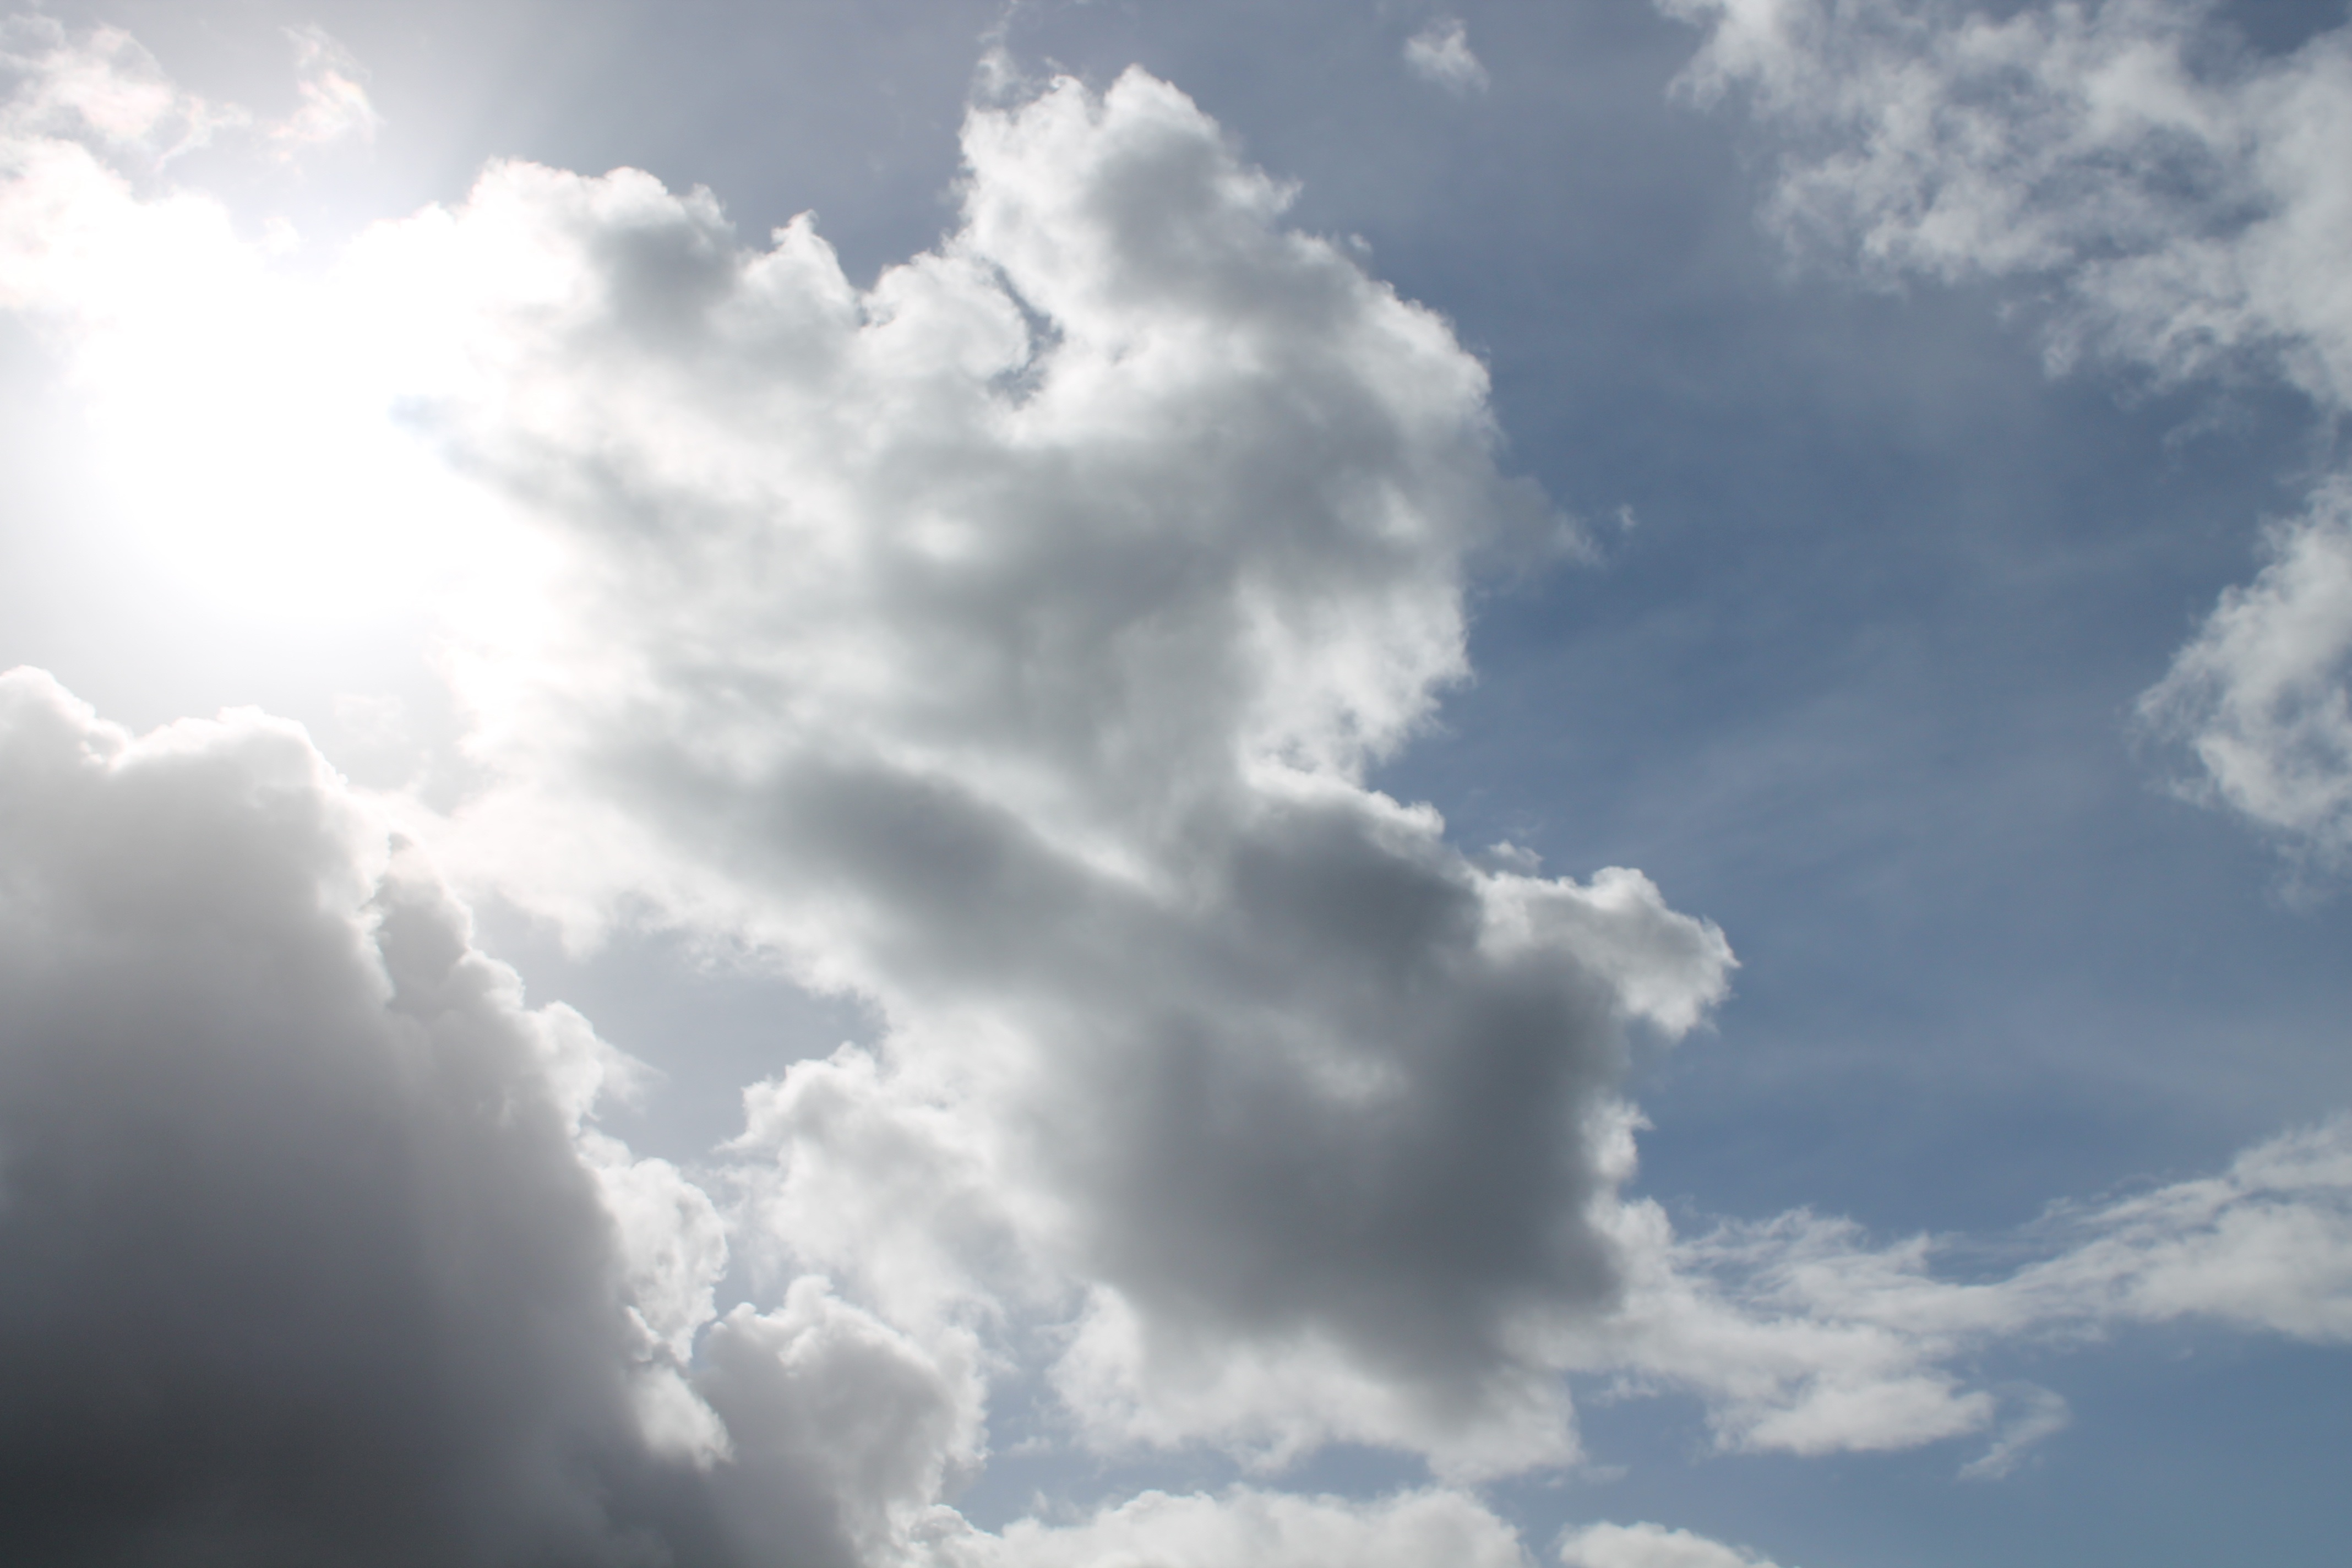
light, cloud, sky, sun, sunlight, atmosphere, daytime, cumulus, meteorological phenomenon, atmosphere of earth